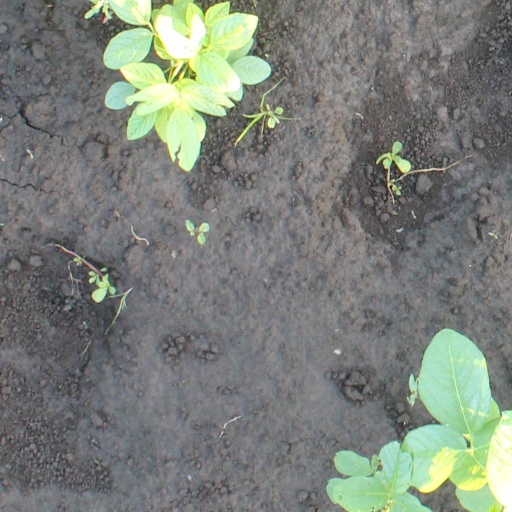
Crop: soybean